Ramsay baronets of Balmain (first creation, 1625)

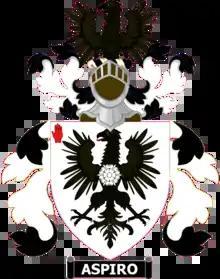
Coat of arms of the Ramsay baronets of Balmain

The Ramsay baronetcy, of Balmaine in the County of Kincardineshire, was created in the Baronetage of Nova Scotia on 3 September 1625 for Gilbert Ramsay, the son of David Ramsay (died 1636) and Margaret Ogilvie, daughter of Sir Gilbert Ogilvie of Ogilvie. David Ramsay was MP for Kincardineshire in the Parliament of Scotland and the grandson of John Ramsay, Lord Bothwell. The fourth Baronet was one of the Scottish representatives to the 1st Parliament of Great Britain and subsequently sat for Kincardineshire in the British Parliament. The fifth and sixth Baronets also represented Kincardineshire in the House of Commons. The latter assumed the additional surname of Irvine. Alexander Ramsay-Irvine, the 6th Baronet, died without sons 11 February 1806, at which point the Nova Scotia baronetcy either became extinct or dormant (though two relatives styled themselves as the next baronet, without proving parentage).